Wagtail

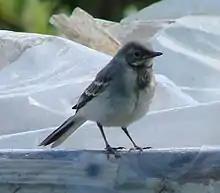
Wagtail

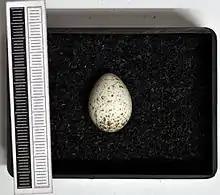
Egg, Collection Museum Wiesbaden, Germany

The genus "Motacilla" was described by the Swedish naturalist Carl Linnaeus in 1758 in the tenth edition of his "Systema Naturae". The type species is the white wagtail. "Motacilla" is the Latin name for the pied wagtail; although actually a diminutive of "motare", "to move about", from medieval times it led to the misunderstanding of "cilla" as "tail".